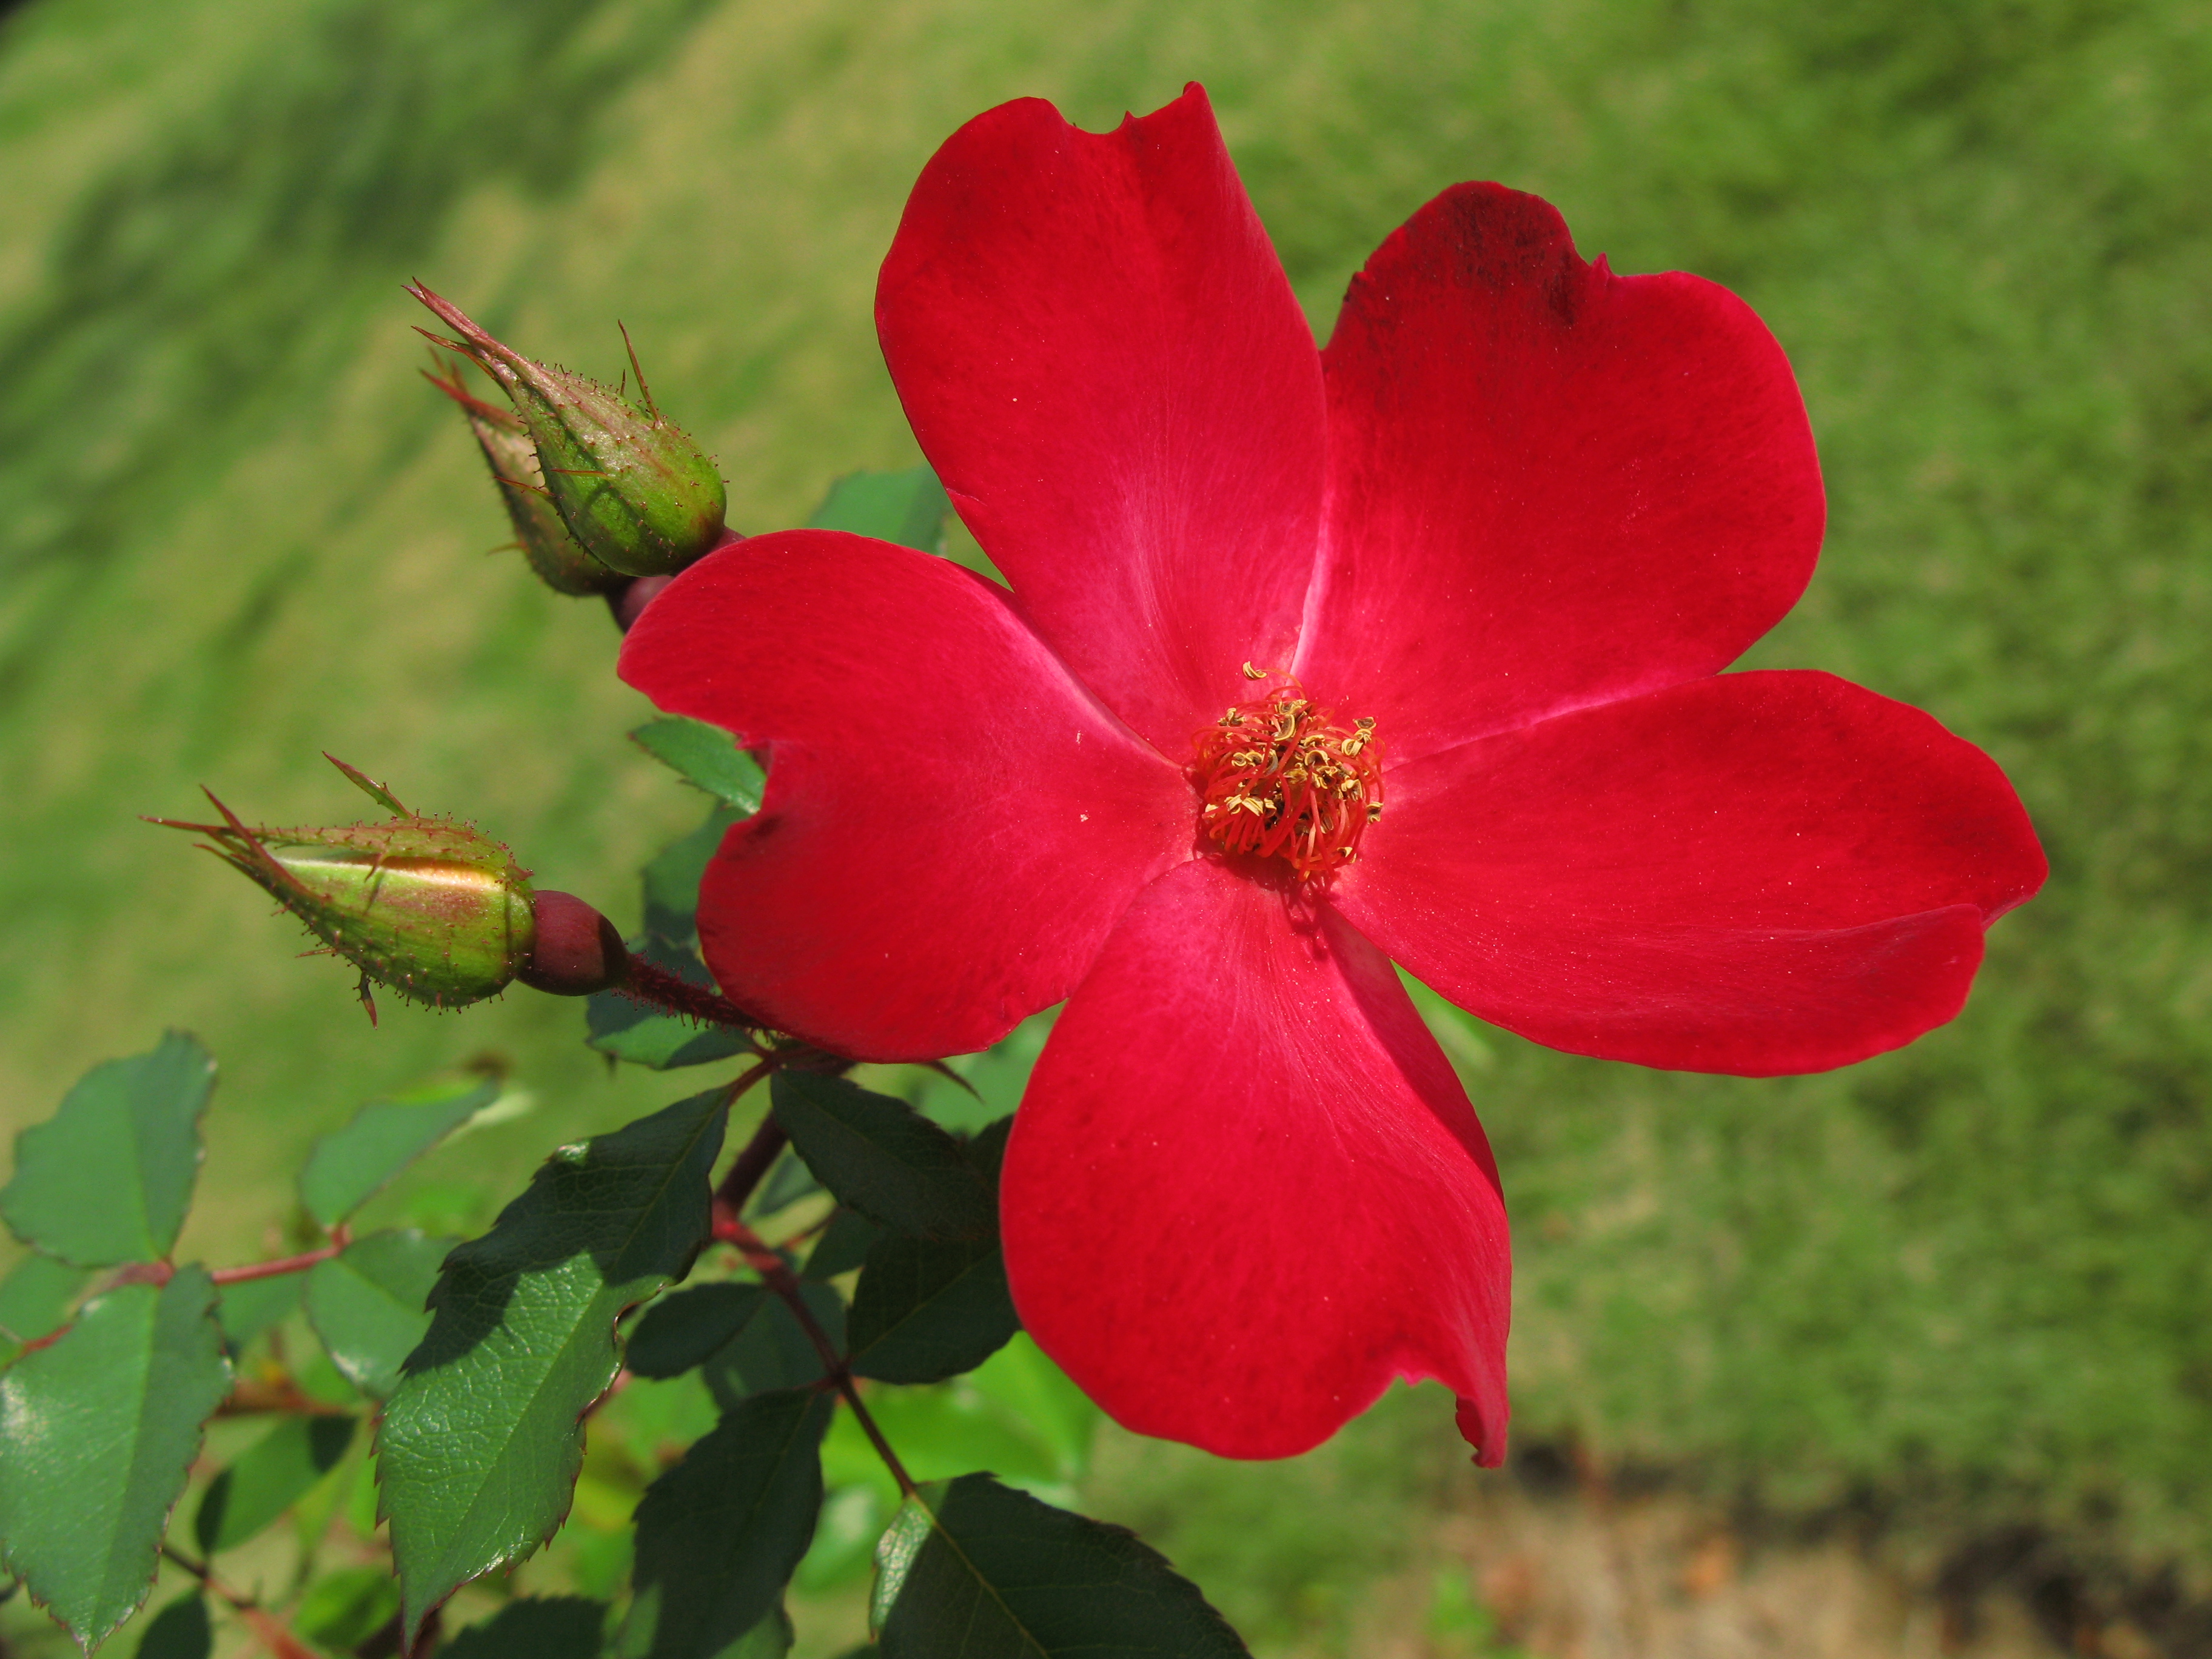
blossom, plant, leaf, flower, petal, rose, high, red, botany, flora, wildflower, shrub, rosa, hires, flowerpicturesnolimits, hi, res, powershotg7, canong7, macro photography, flowering plant, garden roses, rose family, land plant